Casket letters

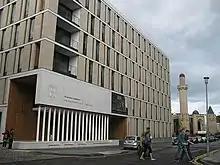
The Casket letters were said to have been discovered in a house in Potterrow, now the University of Edinburgh Informatics Forum

This conversation came to light, having been found in Lesley's correspondence, and was cited in the charges of treason against Norfolk in January 1571. He was also charged with planning to marry the Scottish Queen, and asking Moray to suppress evidence against her at York.